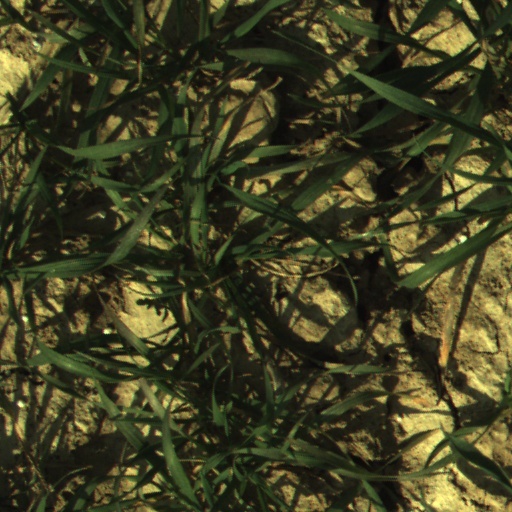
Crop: wheat